Time of the Comet

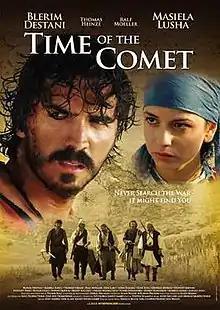
Theatrical poster

Time of the Comet is a 2008 Albanian historical drama/black comedy film adapted from the 1985 novel by Albanian author Ismail Kadare titled "Black Year". The film was directed by Fatmir Koçi, while Blerim Destani and Masiela Lusha starred in the leading roles. German bodybuilder and actor Ralf Möller also appeared in the film.